Desperate Housewives season 4

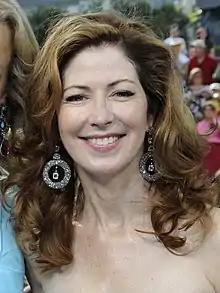
Delany's character was the subject of the season's main mystery.

The fourth season had twelve roles receiving star billing. All eleven starring actors from the previous season returned for this season. The series is narrated by Brenda Strong, who portrays the deceased Mary Alice Young, as she observes from beyond the grave the lives of the Wisteria Lane residents and her former best friends. Teri Hatcher portrayed Susan Delfino, who is finally married after three seasons searching for a stable relationship. Felicity Huffman portrayed Lynette Scavo, who fights cancer during the first half of the season and deals with her step-daughter's behavior in the second half. Marcia Cross portrayed Bree Hodge, married for the second time and faking pregnancy in an attempt to protect her daughter. Eva Longoria portrayed former model Gabrielle Lang, now the wife of Fairview's mayor. Nicollette Sheridan portrayed Edie Britt, who faked suicide in the previous season finale. Ricardo Antonio Chavira portrayed Carlos Solis, now divorced from Gabrielle but still in love with her while involved in a relationship with Edie. Andrea Bowen portrayed Julie Mayer, the responsible and caring daughter of Susan. Doug Savant portrayed Tom Scavo, Lynette's husband and now owner of a pizzeria. Kyle MacLachlan portrayed Orson Hodge, Bree's second husband and the man that ran over Mike in the second season finale. James Denton portrayed Mike Delfino, now Susan's husband who starts using drugs. Dana Delany is introduced in the role of Katherine Mayfair, whose mysterious arc is the season's main storyline.